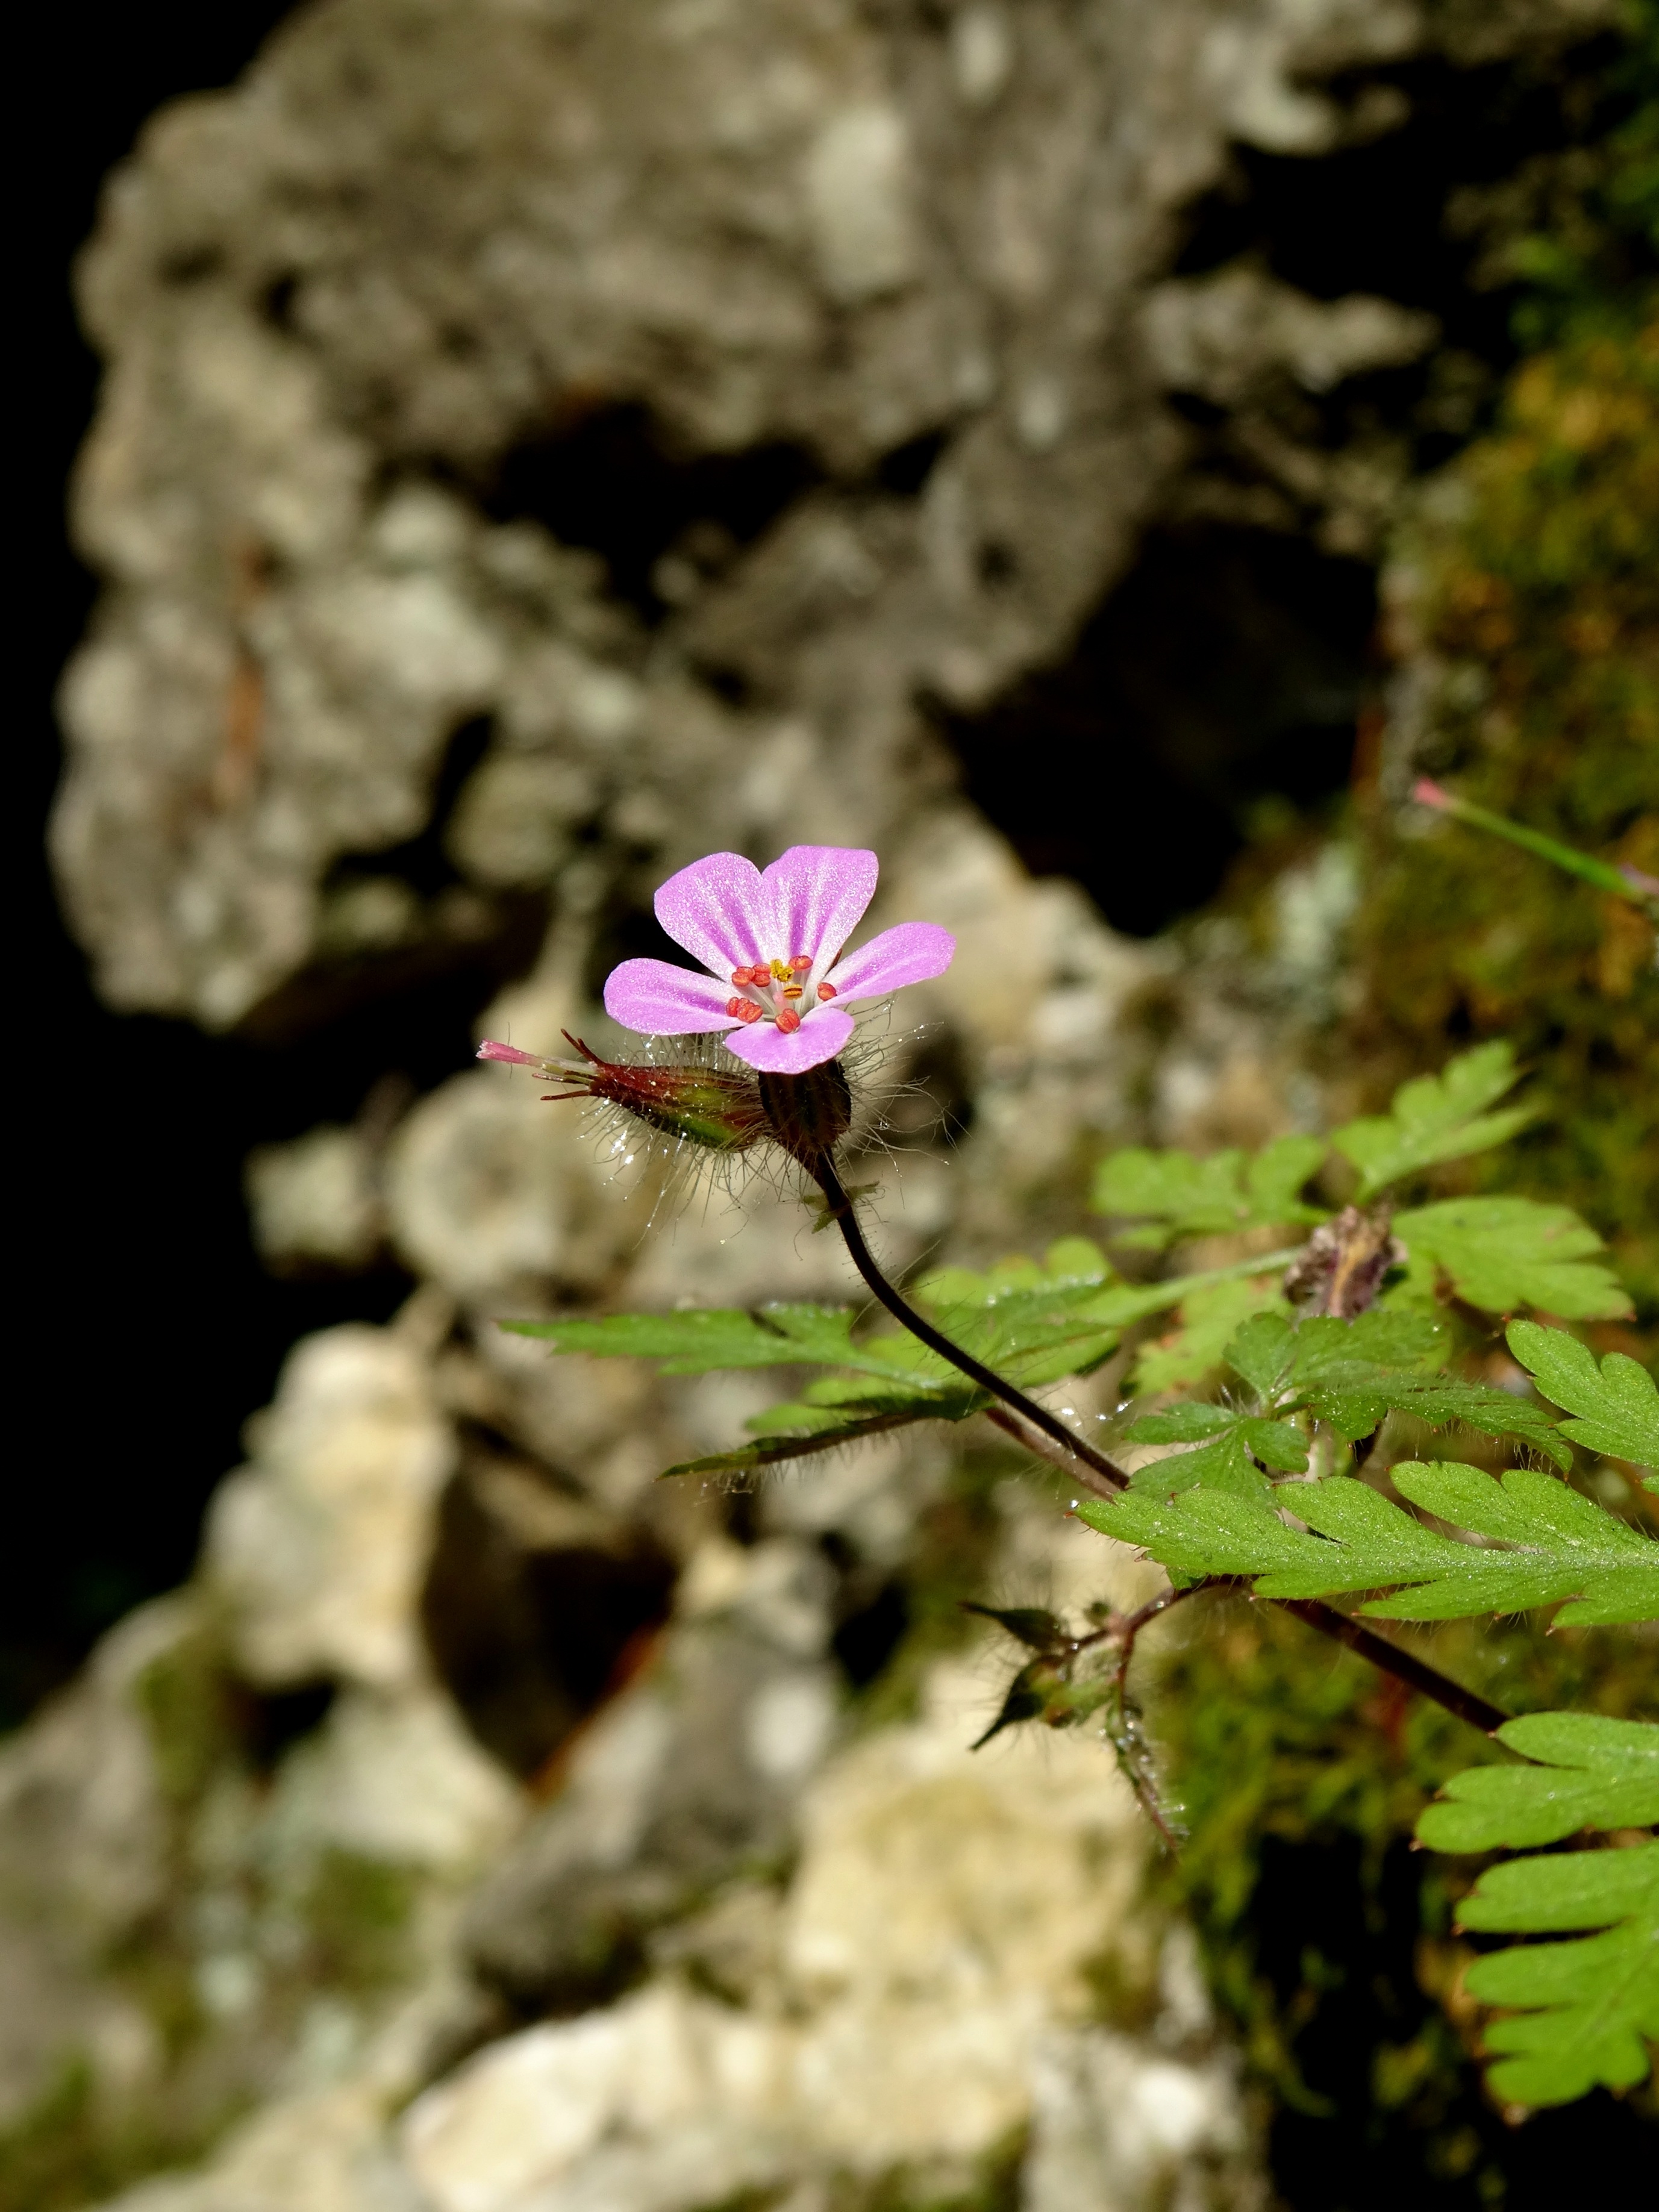
nature, blossom, plant, leaf, flower, petal, spring, green, macro, botany, pink, flora, fauna, wildflower, close up, blooms, macro photography, flowering plant, land plant